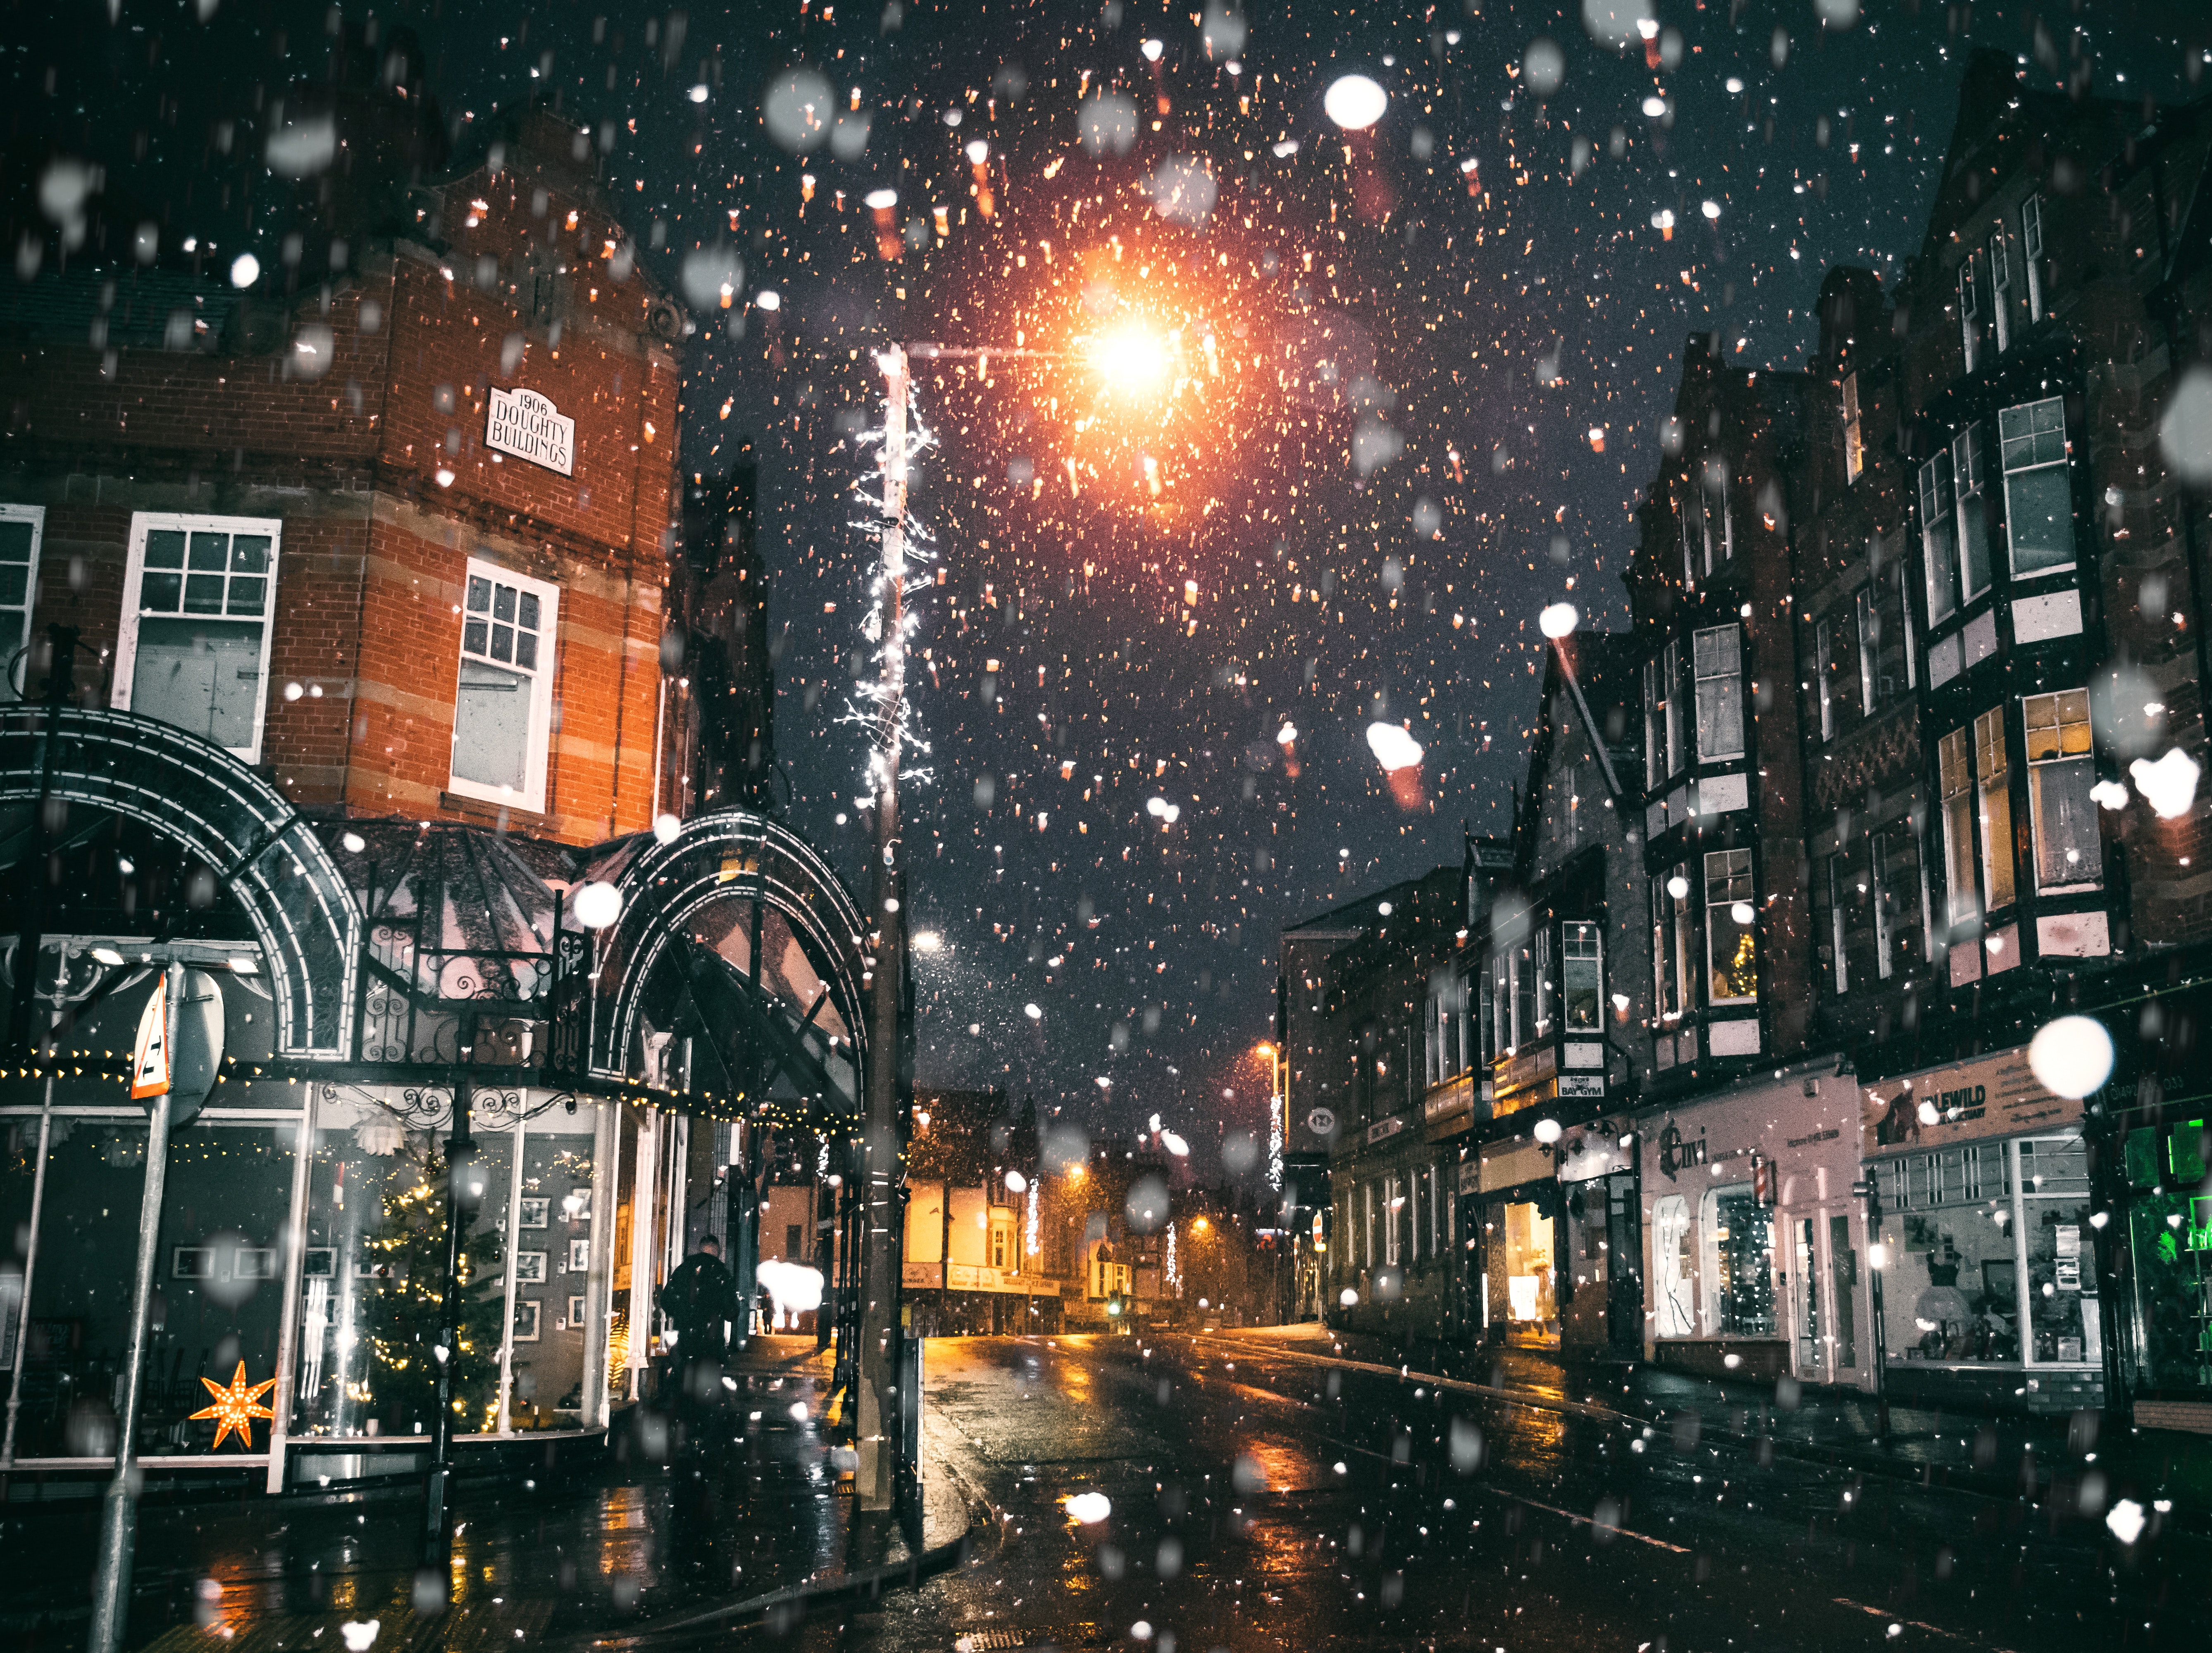
metropolitan area, urban area, night, metropolis, city, sky, light, human settlement, architecture, town, street light, rain, lighting, cityscape, street, tree, atmosphere, midnight, infrastructure, building, reflection, downtown, evening, winter, darkness, mixed use, snow, world, light fixture, road